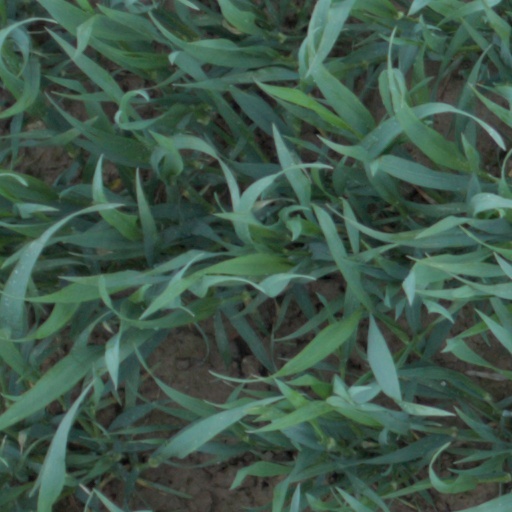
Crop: wheat